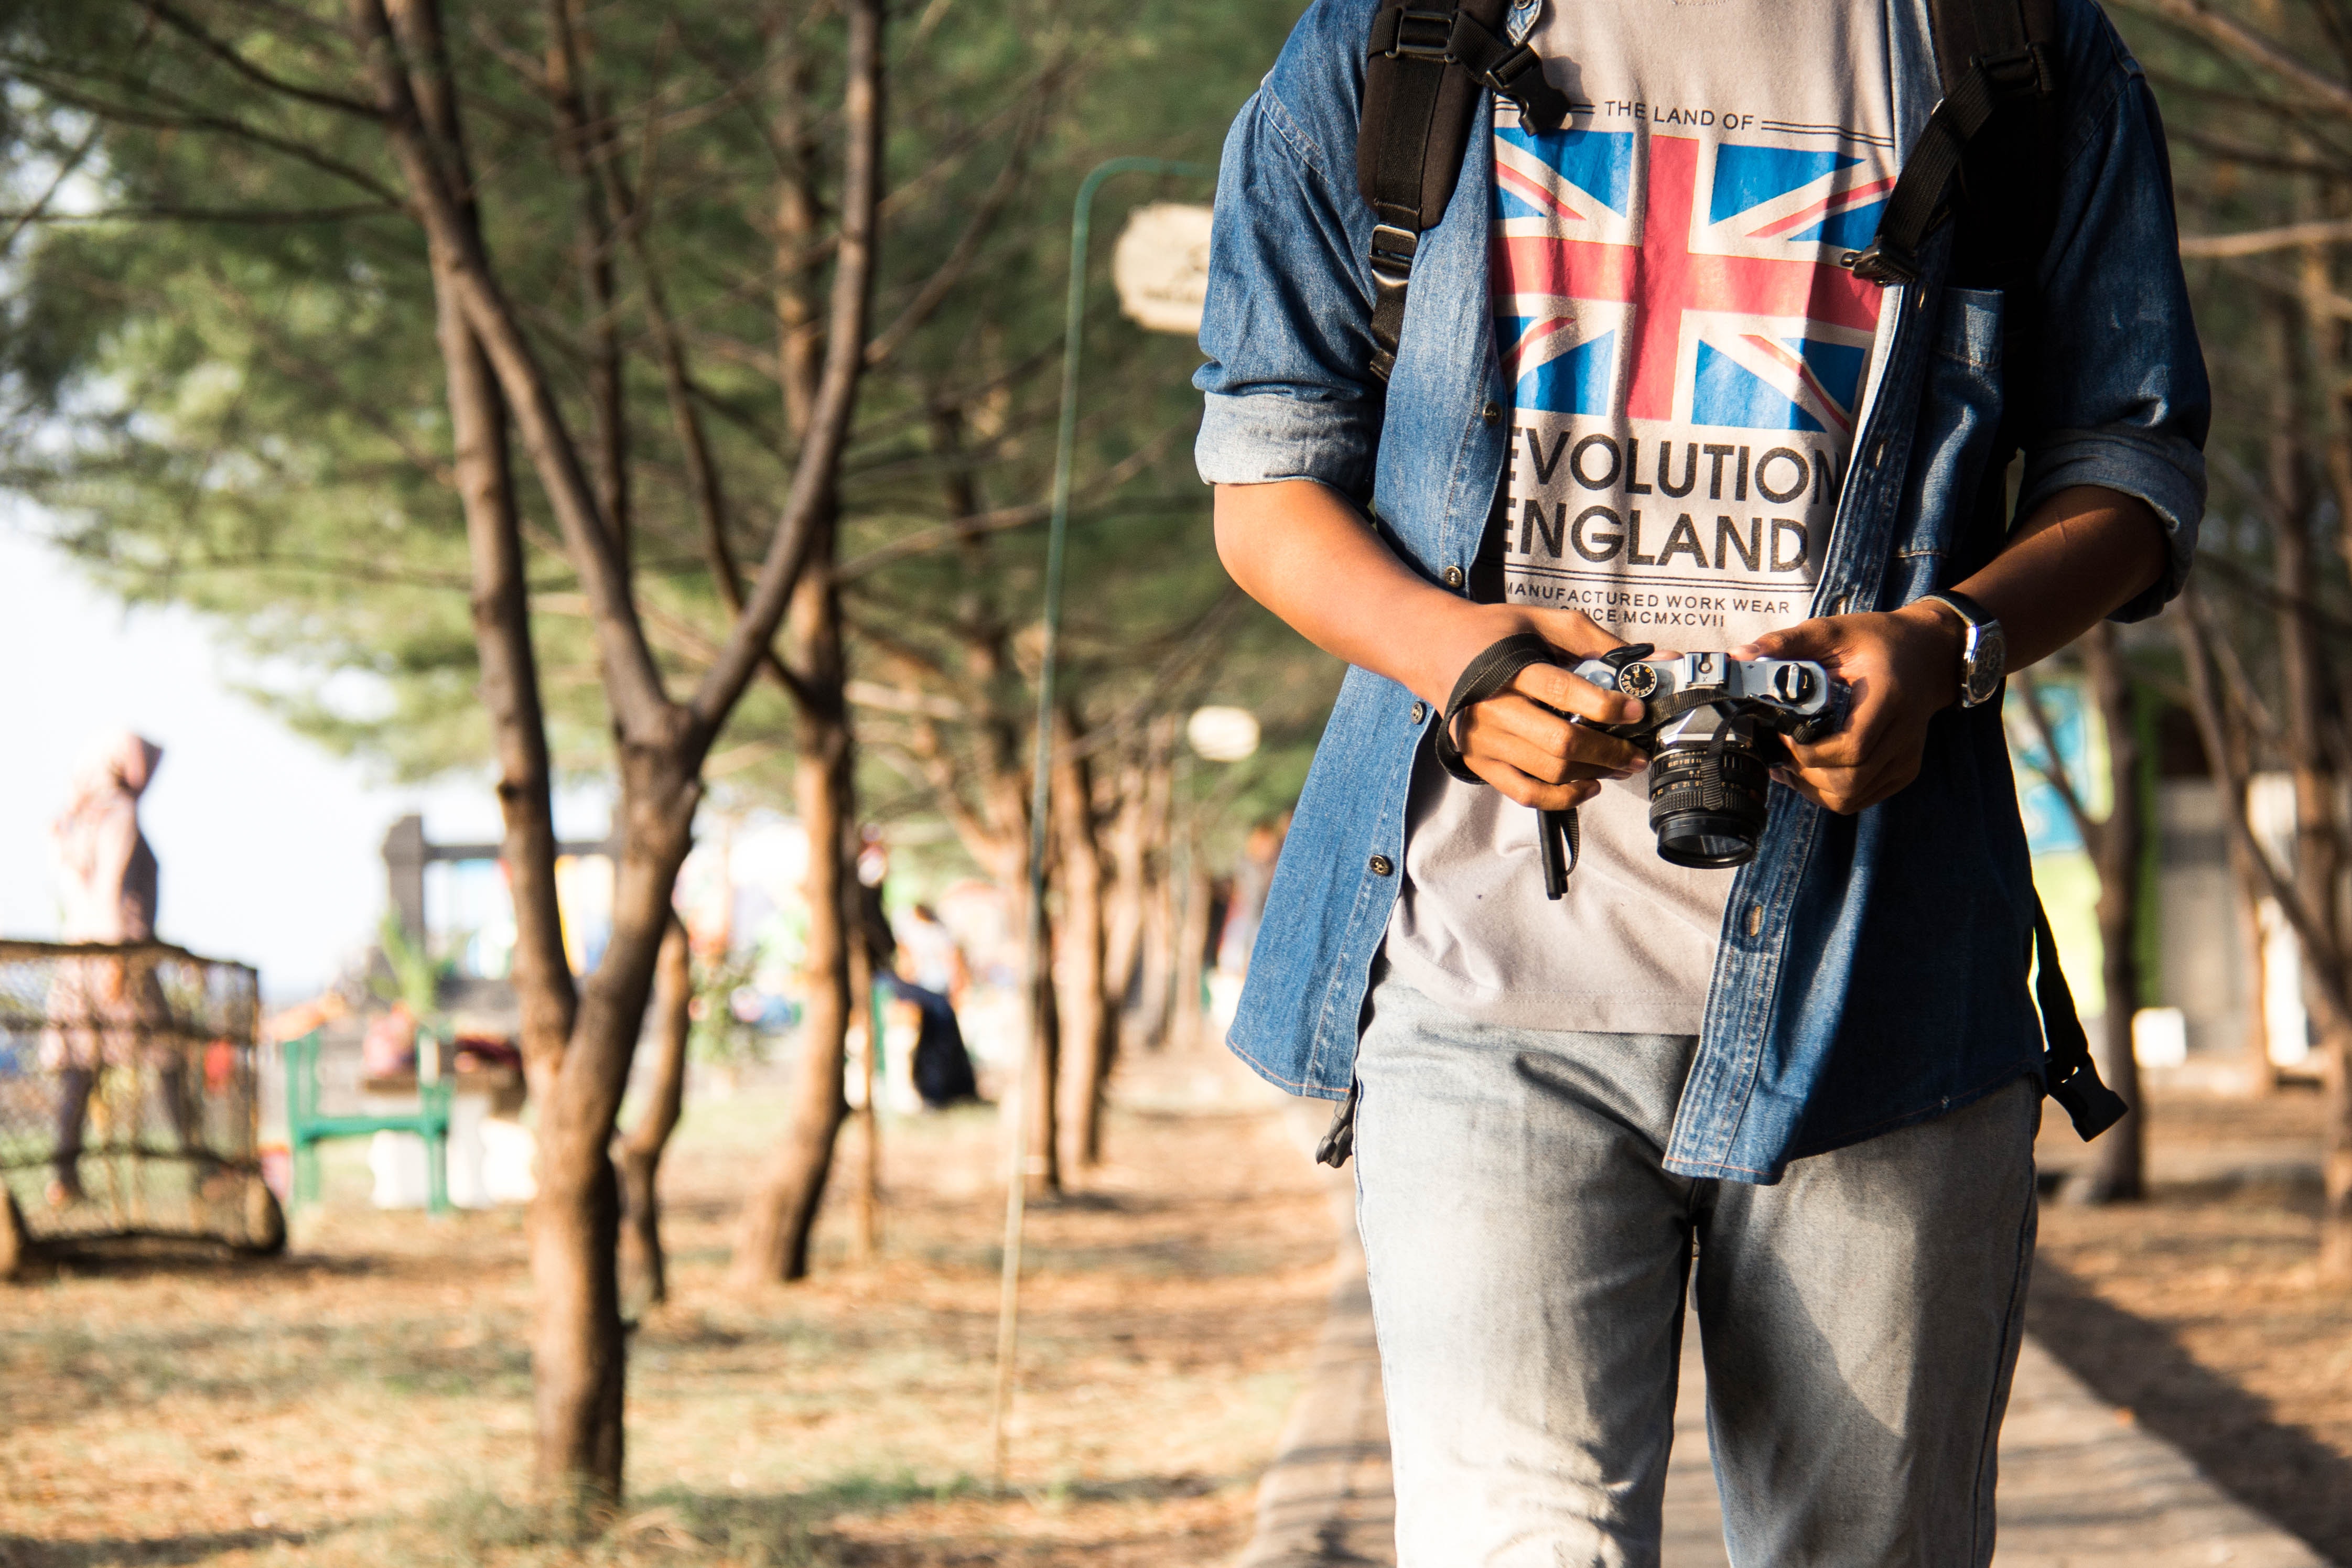
street fashion, jeans, tree, photography, outerwear, recreation, walking, plant, jacket, denim, tourism, style, t shirt